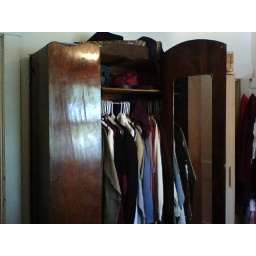
With the door open so you can see the mirror in the door. And my husband's clothes hanging, bonus!